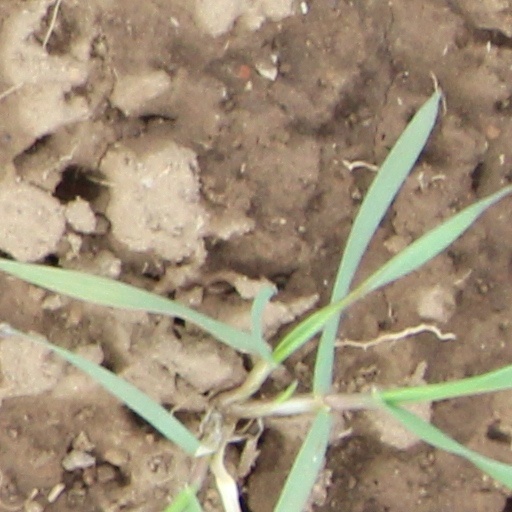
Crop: wheat